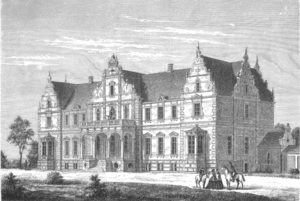
Danske Billeder for Skole og Hjem
Herregaarden Kokkedal ved Rungsted. Fra bind 1 Nordlige Sjælland fra 1895.
Herregaarden Kokkedal ved Rungsted.
Danske Billeder for Skole og Hjem er et værk, bestående af 7 bind, udgivet af Theodor Siersted i årene 1895-99. Værket indeholder billeder og illustrationer fra Danmark og dens kolonier. De forskellige billeder er hentet fra bl.a. Illustreret Tidende, Ude og Hjemme og andre af forlagets skrifter.